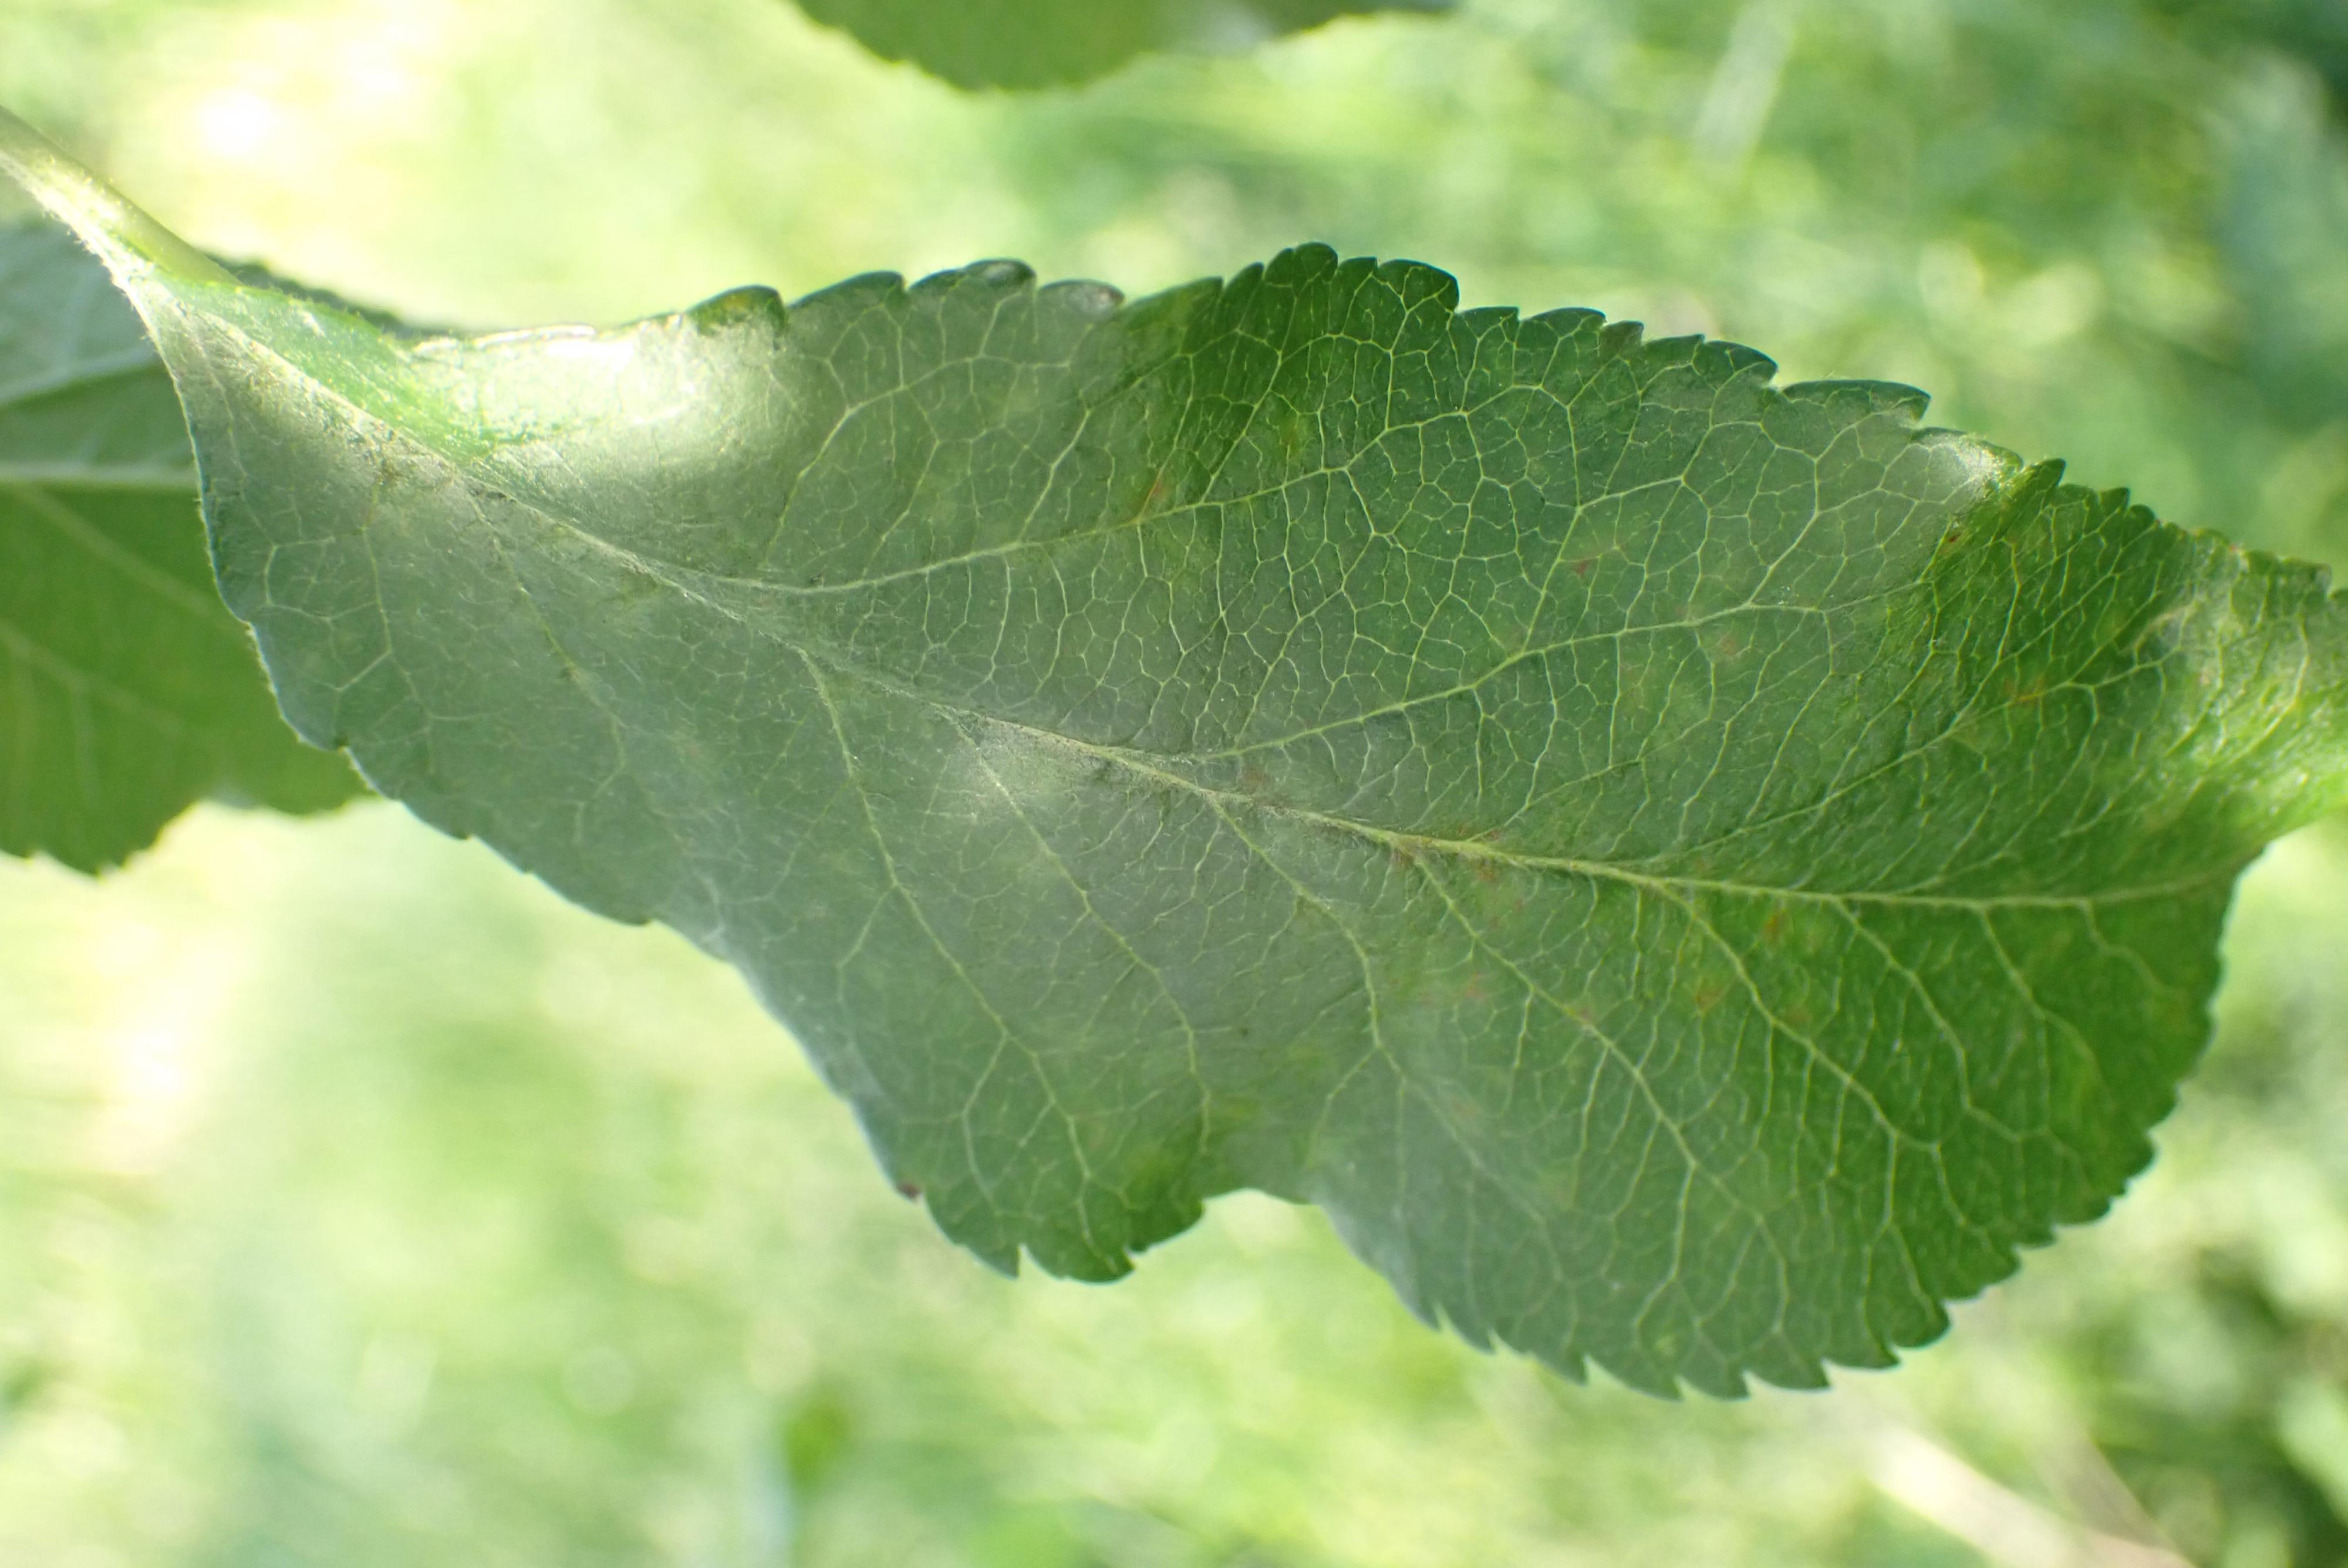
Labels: scab